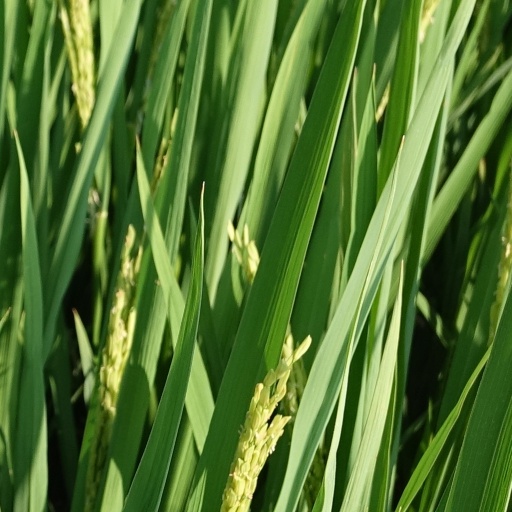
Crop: rice